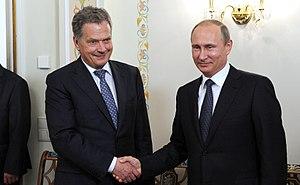
Sauli Väinämö Niinistö est un avocat et homme d'État finlandais d'obédience libéral-conservatrice, né le 24 août 1948 à Salo. Il est président de la République de Finlande depuis 2012.